Horton Plaza Park

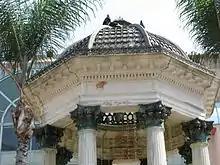
The fountain's cupola with a portion of the engraved frieze visible.

The area of the park was sold to the City of San Diego in 1895 by its namesake, Alonzo Horton. Originally, the plaza was intended for use by his guests staying at the Horton House Hotel. In 1909, the plaza was chosen as the site of a "weather kiosk" provided by the U.S. Weather Bureau. Park commissioners laid out the plaza in harmony with the lines of the kiosk, according to one source, reserving the center for a fountain. Louis J. Wilde, banker and part-owner of the U. S. Grant Hotel, donated funds to help build a fountain located in the center of the Park. Irving J. Gill designed the Broadway Fountain, which was completed in 1910.